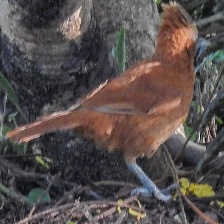
Species: CAATINGA CACHOLOTE
Scientific name: PSEUDOSEISURA CRISTAT